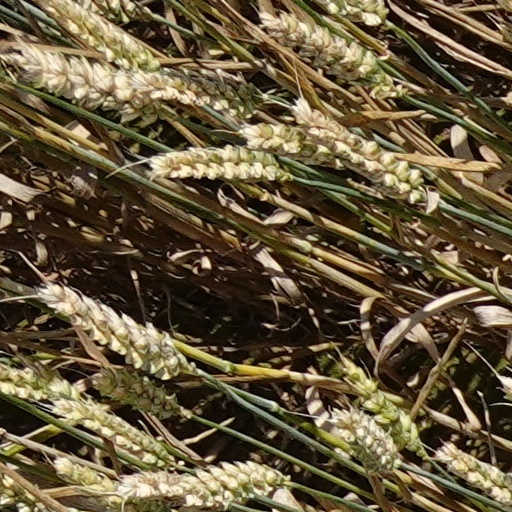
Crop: wheat